2nd Battalion, 7th Marines

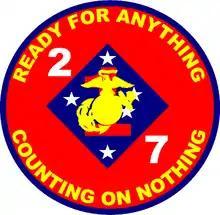
2/7's Vietnam Era battalion logo

2/7 relocated during January 1990 to Marine Corps Air Ground Combat Center Twentynine Palms, California, and participated in Operations Desert Shield and Desert Storm in Saudi Arabia and Kuwait from August 1990 through March 1991 when they redeployed back to the United States. For the rest of the 1990s the battalion took part in the regular Unit Deployment Program (UDP) rotation to Okinawa. In this scheme, 7th Marine Regiment sequentially rotated one of its battalions to Camp Schwab for six months to serve as one of the three battalions attached to the 4th Marine Regiment. In October 1994, 2nd Battalion 7th Marines boarded the and to sail from Okinawa to the Philippines to take part in the 50th Anniversary reenactment of the landings at Leyte Gulf.